No. 61 Wing RAAF

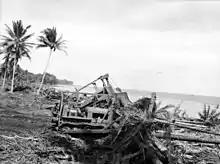
Two No. 14 Airfield Construction Squadron bulldozers knocking over trees to clear land for an airstrip on Morotai

In June 1944 a decision was made to transfer No. 61 Wing from the Darwin area to New Guinea, where it would support the Allied advance towards the Philippines. This was opposed by the Air Officer Commanding North-Western Area, Air Vice Marshal Adrian Cole, who wanted the wing to take part in an operation being planned to capture Selaru island in the Netherlands East Indies (NEI); this operation was effectively cancelled on 7 June, however. No. 61 Wing left Darwin in August and arrived at Morotai in the NEI on 18 September, three days after United States Army forces had first landed on the island in the Battle of Morotai. No. 14 Airfield Construction Squadron landed on Morotai on 18 September and began work on building airfields the next day. Shortly before this operation began No. 12 Survey and Design Unit was absorbed into No. 61 Wing's headquarters on 12 September.